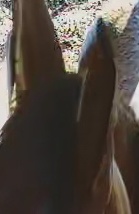
Face region: ears (position_of_ears)
Pain indicator: not_present